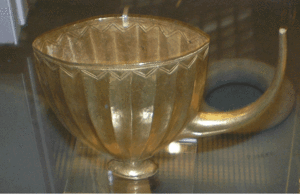
Ur (oldtidsby) / Kongegravene i Ur
Guldvase fra Pu-Abis grav. British Museum.
Ur er en oldtidsby i det sydlige Mesopotamien i riget Sumer, beboet af sumererne. Ur-kulturen udgjorde sammen med bl.a. Uruk-kulturen den sumeriske kultur, den tidligste veldokumenterede kultur i verden.